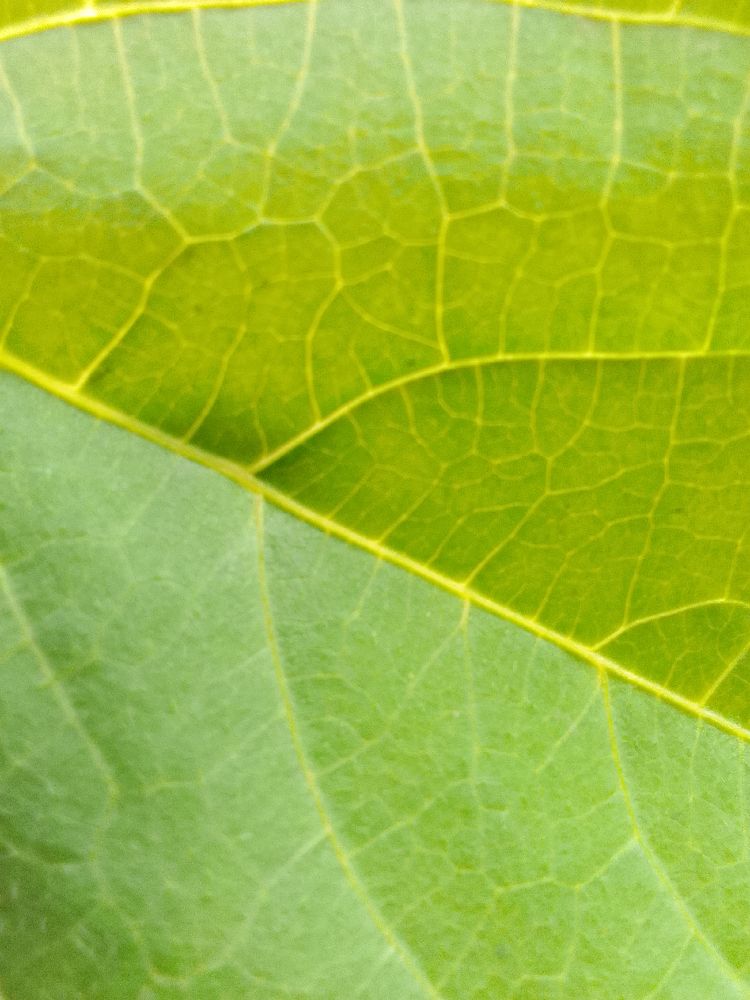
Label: healthy